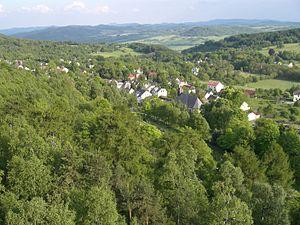
Tisá est une commune du district et de la région d'Ústí nad Labem, en Tchéquie. Sa population s'élevait à 939 habitants en 2018.